Two-front war

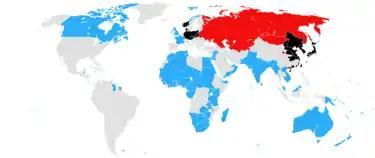
World map in May 1940, prior to the Battle of France, with the Western Allies in blue, the Axis Powers in black and the Comintern in red. The Comintern joined the Allies in June 1941 upon the beginning of Operation Barbarossa, thus confining Nazi Germany to fight a two-front war.

In military terminology, a two-front war occurs when opposing forces encounter on two geographically separate fronts. The forces of two or more allied parties usually simultaneously engage an opponent in order to increase their chances of success. The opponent consequently encounters severe logistic difficulties, as they are forced to divide and disperse their troops, defend an extended front line, and is at least partly cut off from their access to trade and exterior resources. However, by virtue of the central position, they might possess the advantages of the interior lines.